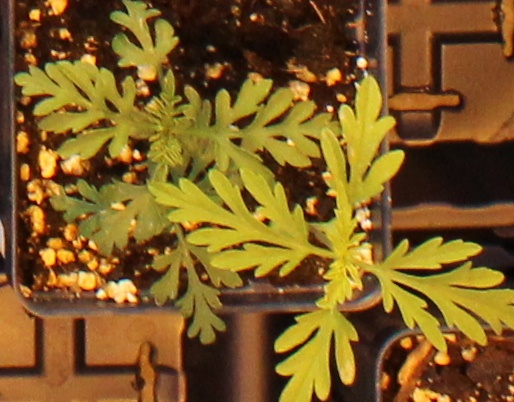
Label: Ragweed